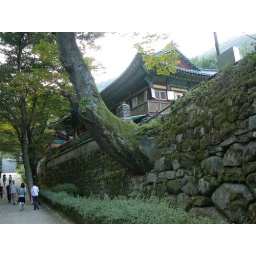
I guess they built the tree around the wall